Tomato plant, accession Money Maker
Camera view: horizontal (90 deg, fisheye); turntable rotation: 90 degrees
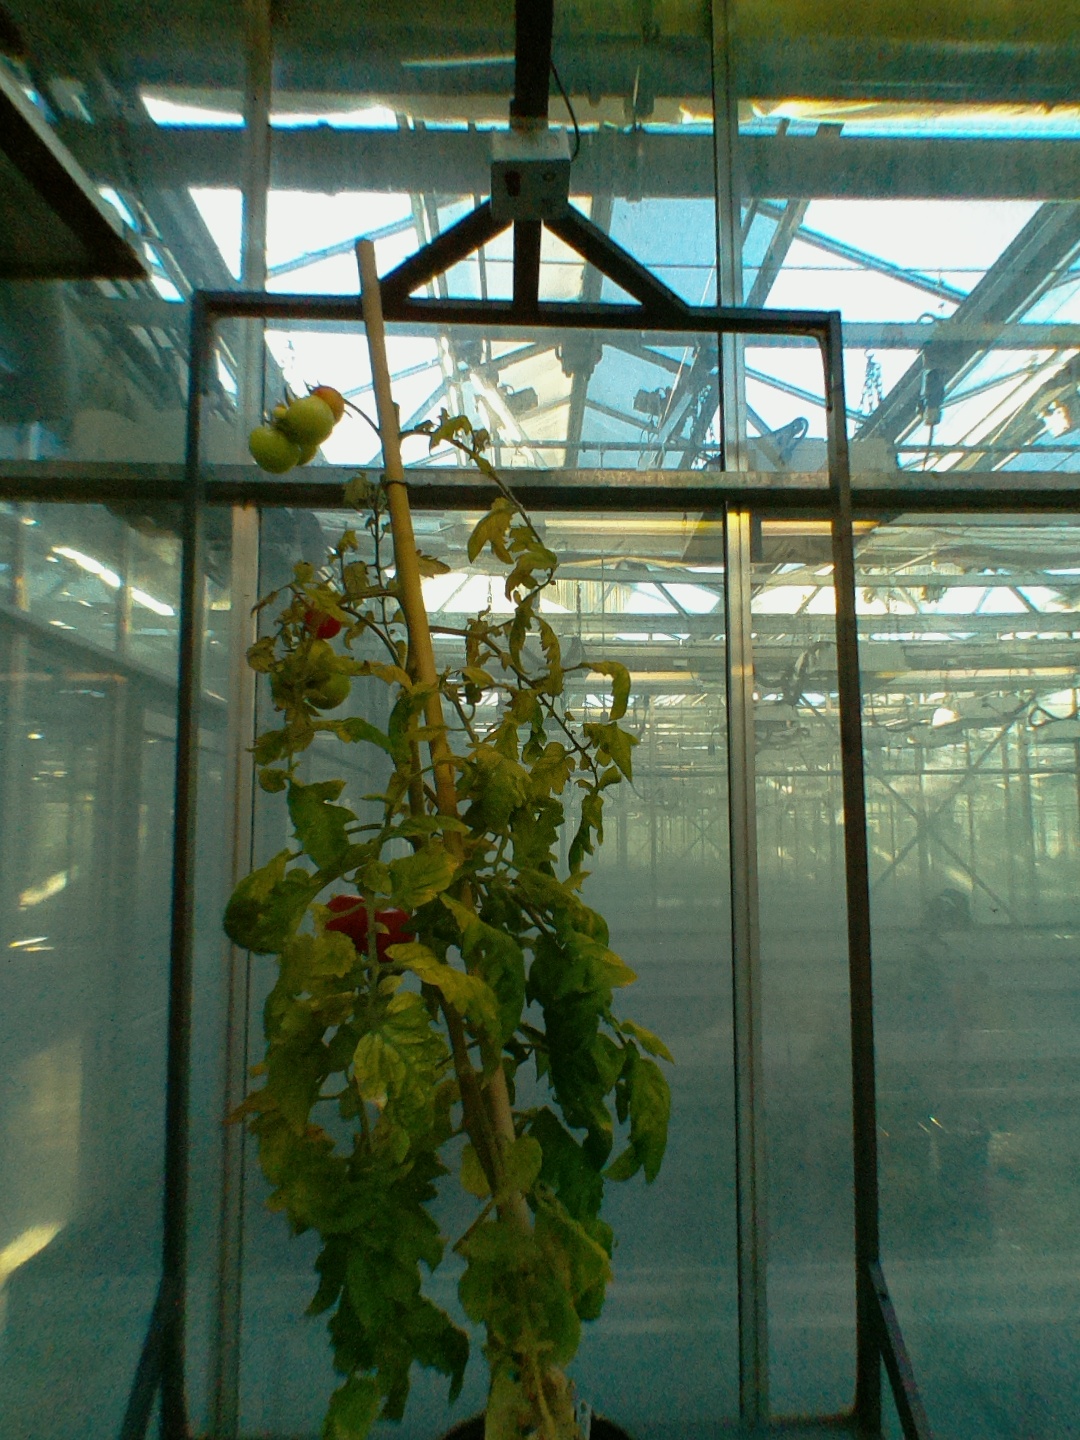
BBCH growth stage 83: 30%-40% of fruits show typical fully ripe color